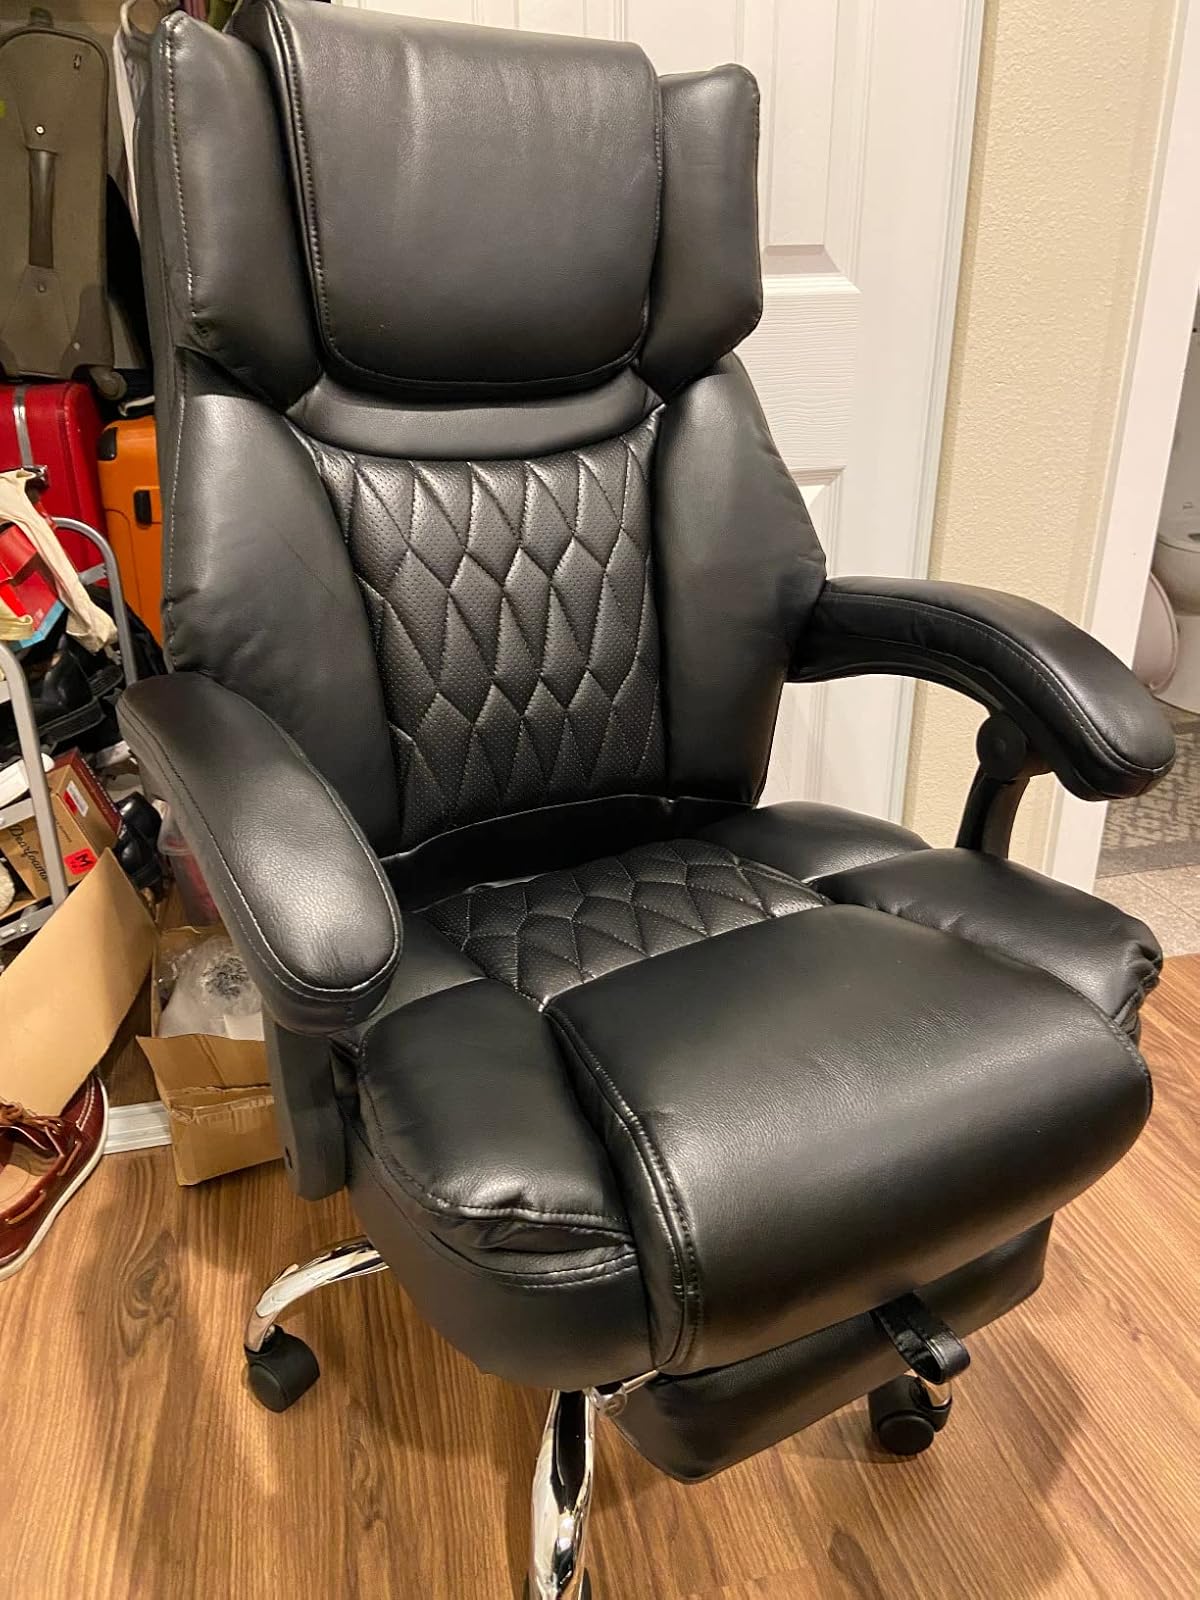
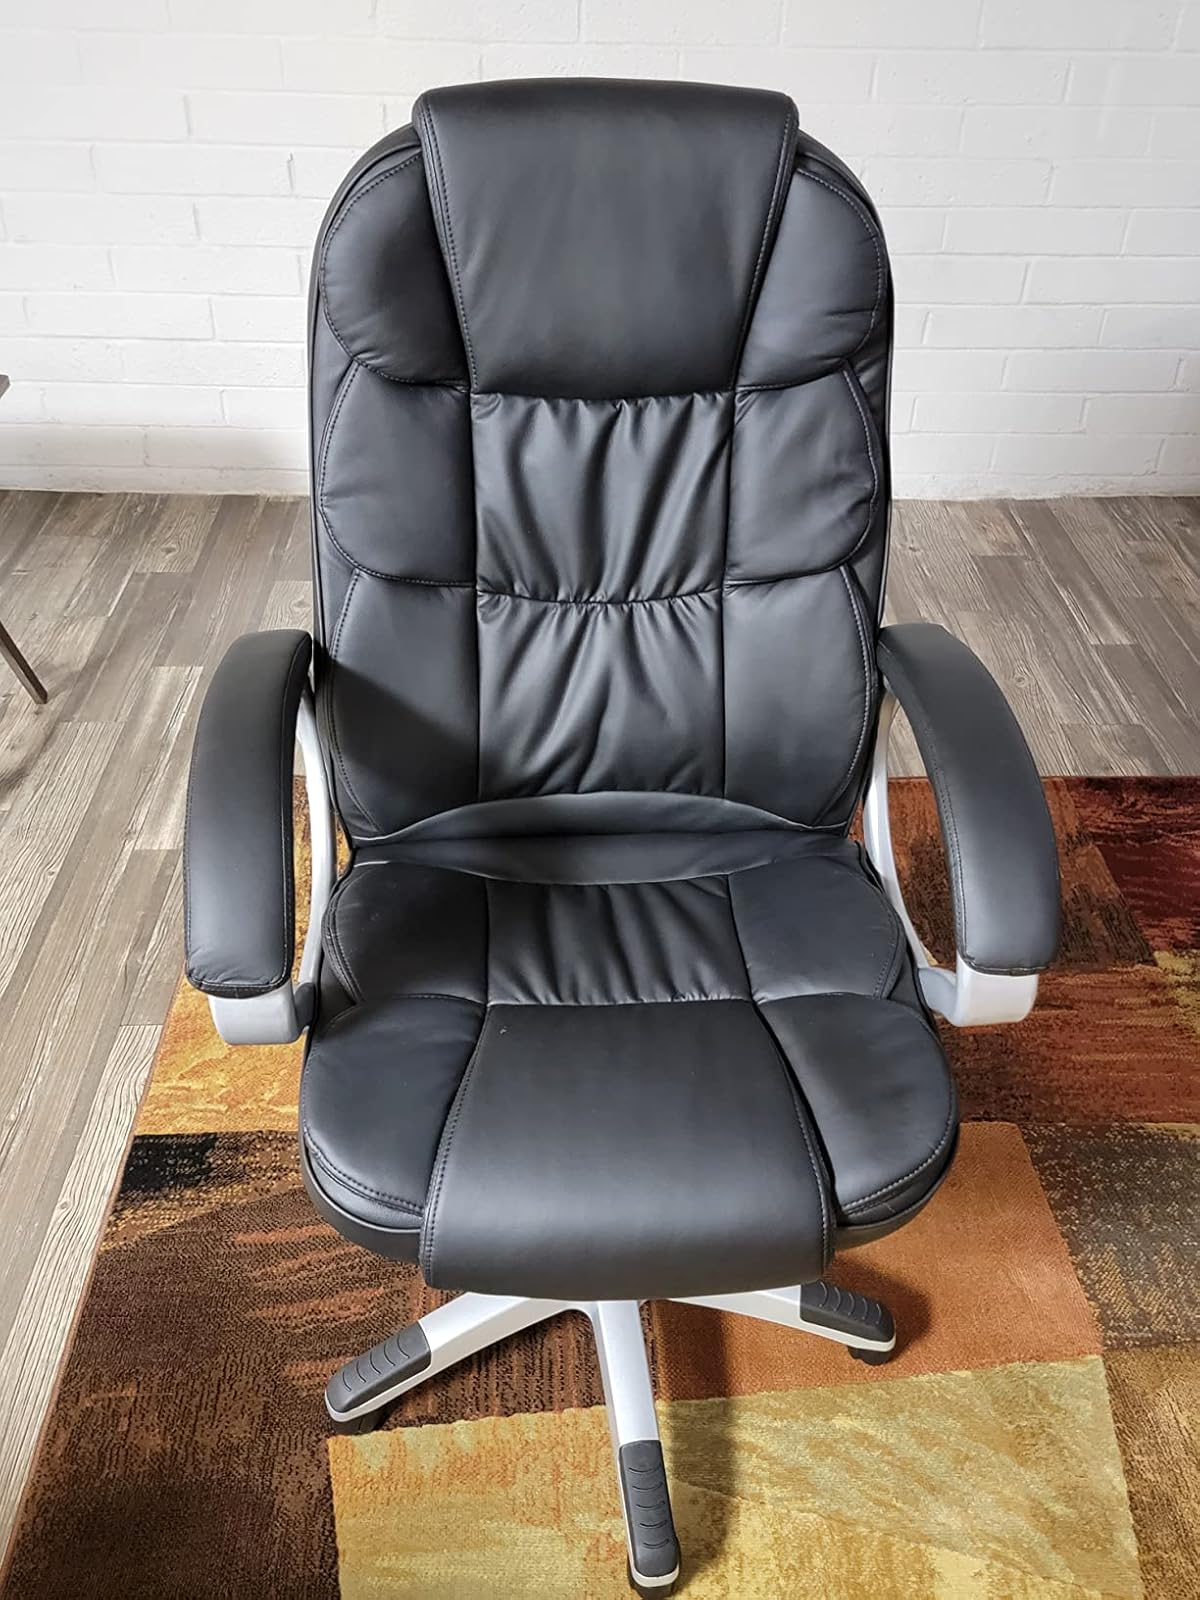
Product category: items_chair
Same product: no